Ned Hanlon (baseball)

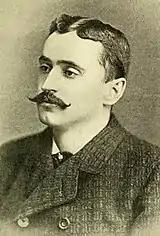
Hanlon portrait, c. late 1880s – early 1890s

After returning from the Spalding tour, Hanlon joined the Pittsburgh Alleghenys and took over as a player-manager in the second half of the season. The Alleghenys had compiled a 35–53 record and were languishing near the basement of the National League before Hanlon took over as manager. In the last part of the season, Hanlon led the team to a 26–18 record. As a player, Hanlon compiled a .239 batting average (.326 on-base percentage), scored 81 runs, and stole 53 bases during the 1889 season.